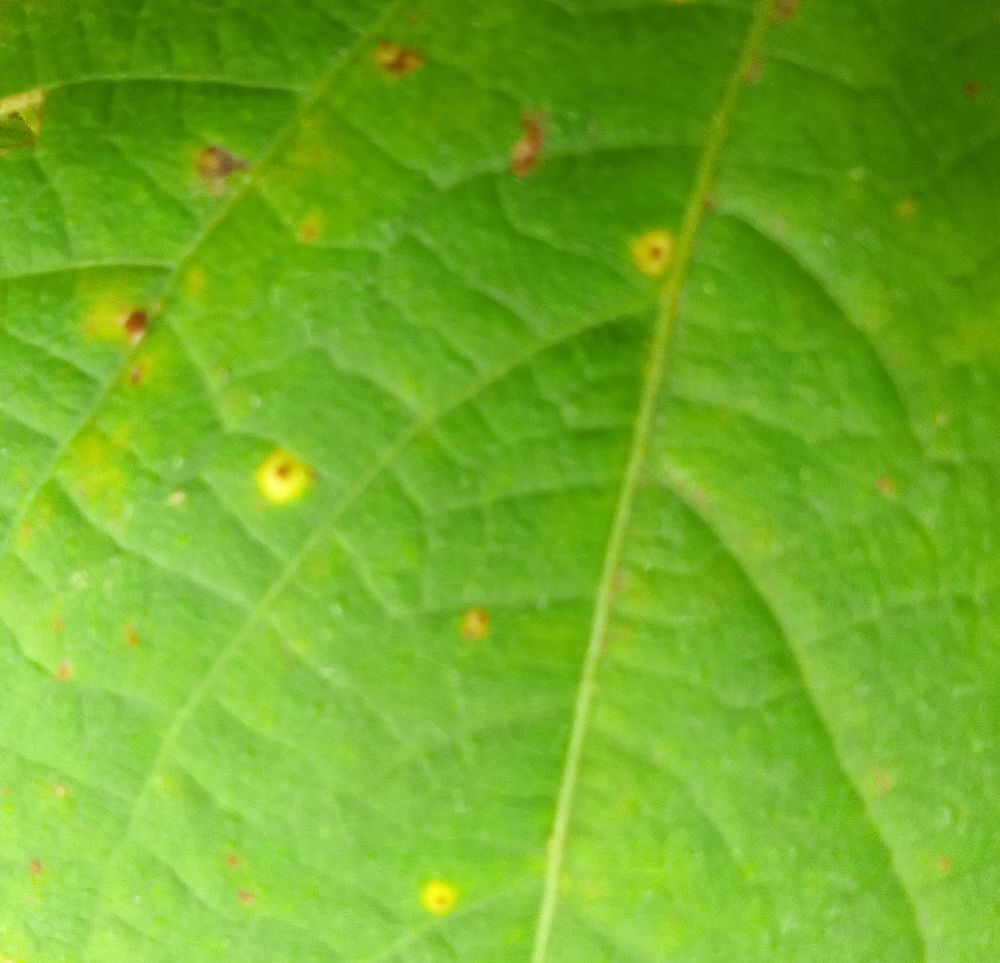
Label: rust